John Wesley (guitarist)

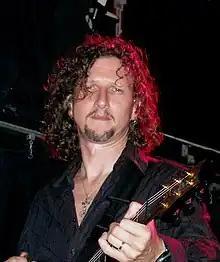
Wesley performing with Porcupine Tree in 2008

John Wesley Dearth III is an American guitarist and singer, best known as touring guitarist for Porcupine Tree between 2002 and 2010, and also for performing with Mike Tramp, Fish, Sound of Contact, Edison's Children and Vertical Horizon, as well as for his solo work.